Statik Selektah

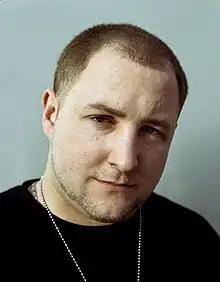
Statik Selektah in 2007

Patrick Owen Baril (born January 23, 1982), professionally known as Statik Selektah, is an American record producer, disc jockey (DJ) and radio personality originally from the Boston, Massachusetts area. He is also the founder of Showoff Records. In 2010, he formed the hip hop group 1982, alongside American rapper Termanology. He has resided in New York City since 2004.